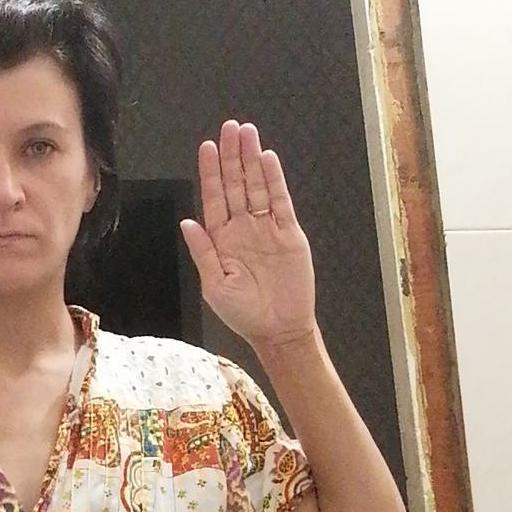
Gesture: stop